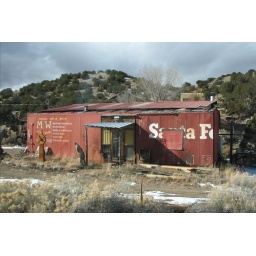
Old train car in Madrid